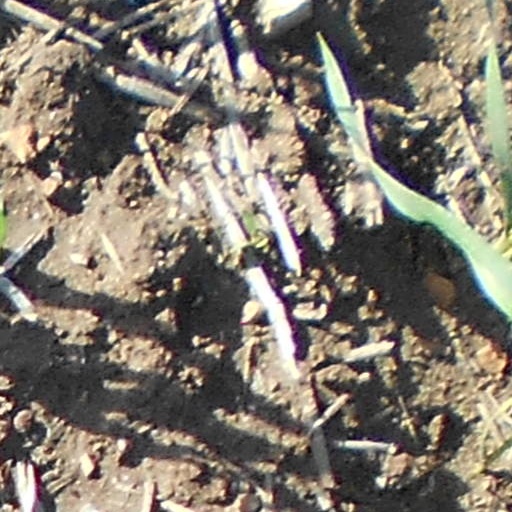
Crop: wheat